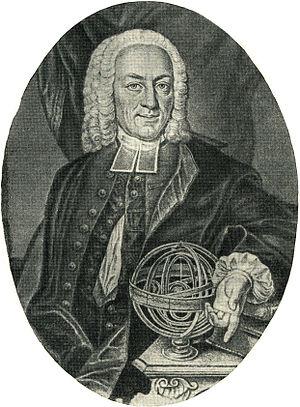
Georg Wolfgang Krafft est un physicien et professeur de mathématiques et de physique allemand.